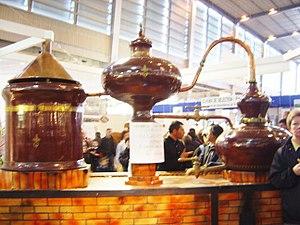
Longtemps dominée par l'agriculture et des activités traditionnelles et profondément marquée par une très forte ruralité, la Charente-Maritime s'affranchit peu à peu de l'image d'un département rural et pauvre. Elle est devenue avant le début du XXIᵉ siècle un territoire attractif, grâce à son littoral, atout majeur qui a largement contribué à moderniser son économie où le tourisme y joue un rôle déterminant.